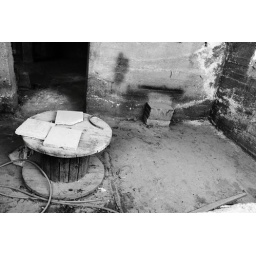
around the house - soon will be used as a table